Mánes Union of Fine Arts

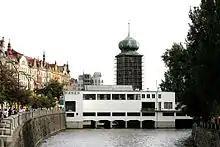
The Manes building.

The Mánes Association of Fine Artists ( or S.V.U.; commonly abbreviated as "Manes") was an artists' association and exhibition society founded in 1887 in Prague and named after painter Josef Mánes.